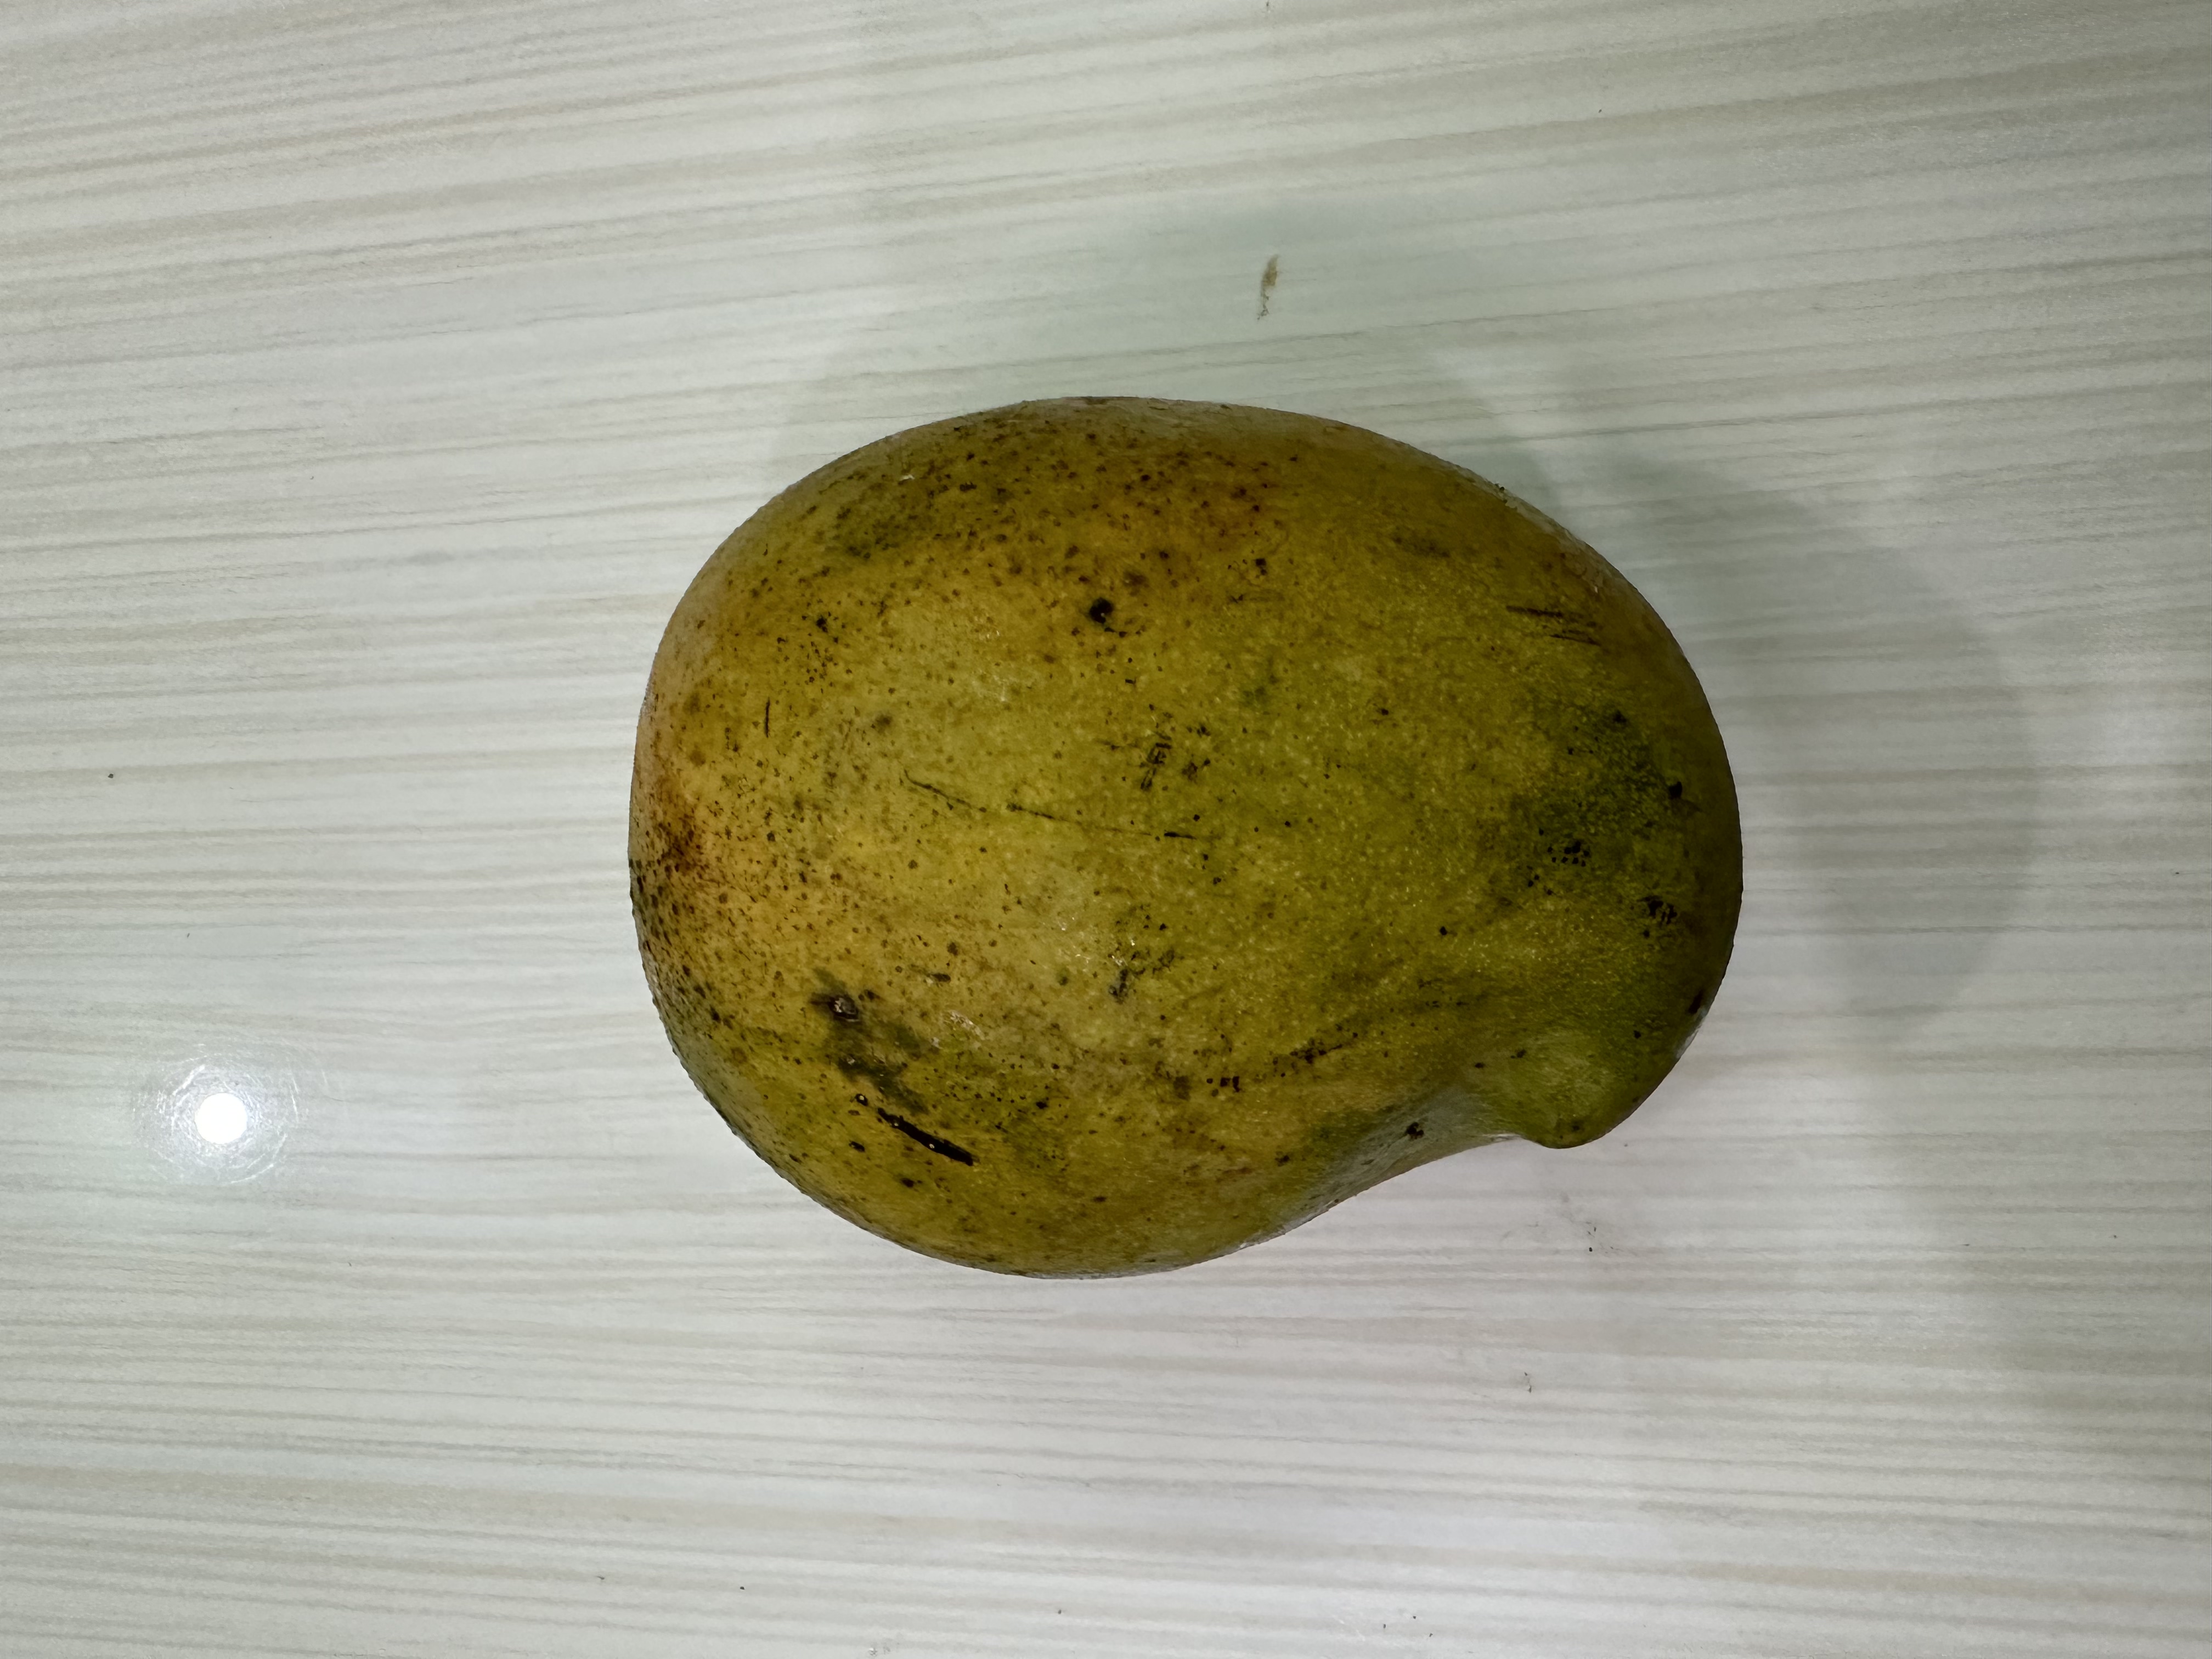
Mango variety: Nilambori